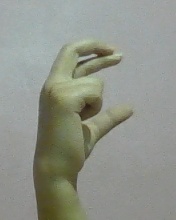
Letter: thal